Joseph J. McMenamin

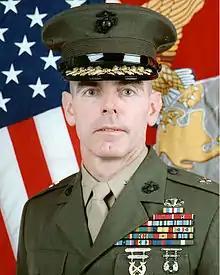
Brigadier General McMenamin

Brigadier General Joseph J. McMenamin was a general officer in the United States Marine Corps and was the Assistant Division Commander for the 2nd Marine Division. He had served acting Assistant Secretary of Defense for Special Operations and Low-Intensity Conflict.